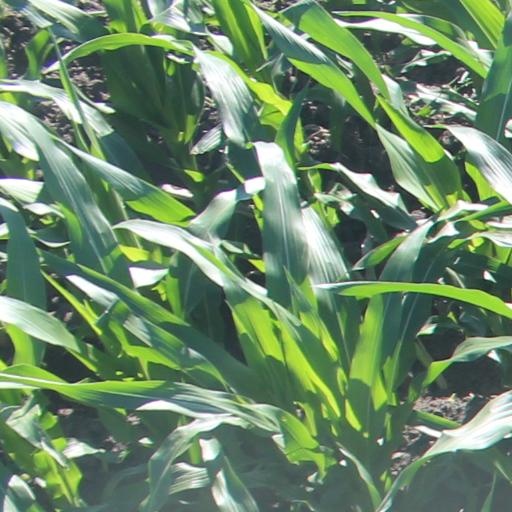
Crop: maize; corn